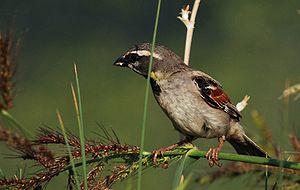
Cette Liste des espèces d'oiseaux d'Égypte comporte l'ensemble des taxons identifiés de manière certaine sur le territoire de l'Égypte.
Le Moineau de la mer Morte est une espèce d'oiseau appartenant à la famille des Passeridae.